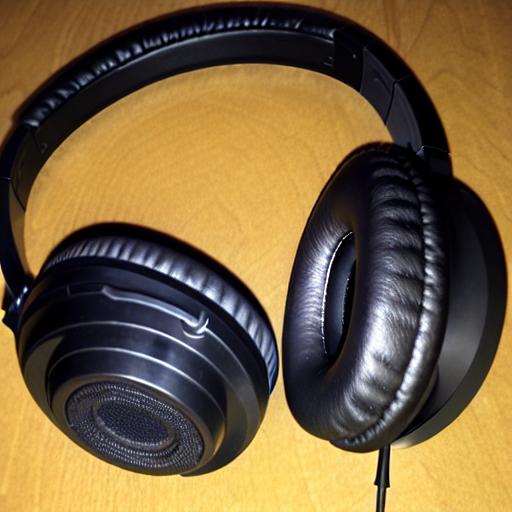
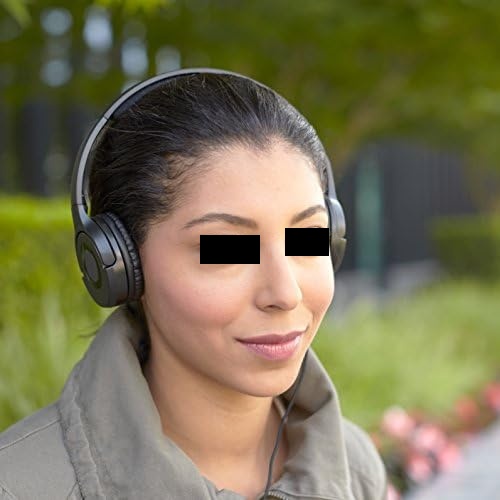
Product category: headphones
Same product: no